Forrest Mims

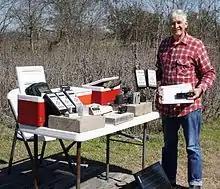
Forrest M. Mims III on the 25th anniversary of his atmospheric measurements (1990 to 2016)

For more than thirty years, Mims has made accurate and detailed atmospheric measurements. These include measuring the ozone layer, haze (aerosol optical depth), and the total column water vapor.